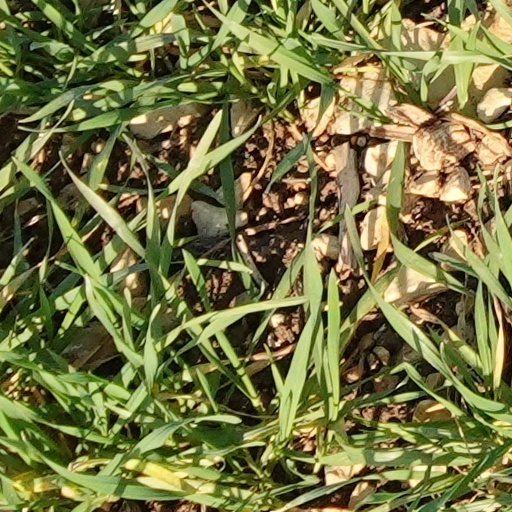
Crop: wheat